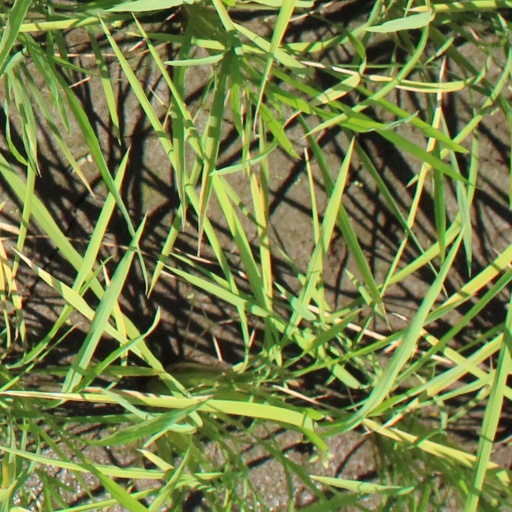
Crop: rice